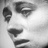
Emotion: sad